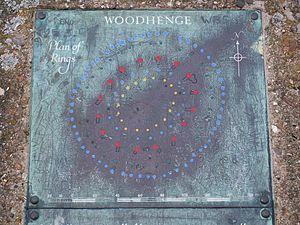
Woodhenge est un site archéologique situé à 1 km au nord d'Amesbury, Wiltshire, Angleterre et à 3,2 km au nord-est de Stonehenge. Il fait partie de l'ensemble Stonehenge, Avebury et sites associés.